LMS Garratt

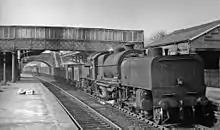
LMS 2-6-0+0-6-2 Garratt brings a long coal train up from Toton Yard to Brent Sidings (Cricklewood)

The roundhouses at Toton MPD had to have extra length Garratt roads to accommodate them. Mostly used for heavy coal trains, they later found other uses as well, and Sixsmith includes photographs of them at York, Gloucester, and Birmingham. Others were allocated to Wellingborough (depot code 45A where 15 locomotives were located in the 1950s) and Hasland near Chesterfield. Trains for Manchester were generally routed along the Hope Valley Line and the Garratts normally came off their trains at the Gowhole freight sidings just west of Chinley. A few would work the Ambergate to Pye Bridge Line using the north curve at Ambergate, but only as far as Rowsley, where the train would be split. This was normal for goods trains because of the danger of couplings breaking on the climb to Peak Forest. In addition, although they had ample tractive effort to climb the gradient, in the days before goods wagon trains had continuous brakes there were problems on the way down into Chinley. On an early attempt, the loco was inspected at Heaton Mersey and it was found that all of its brake blocks had melted.